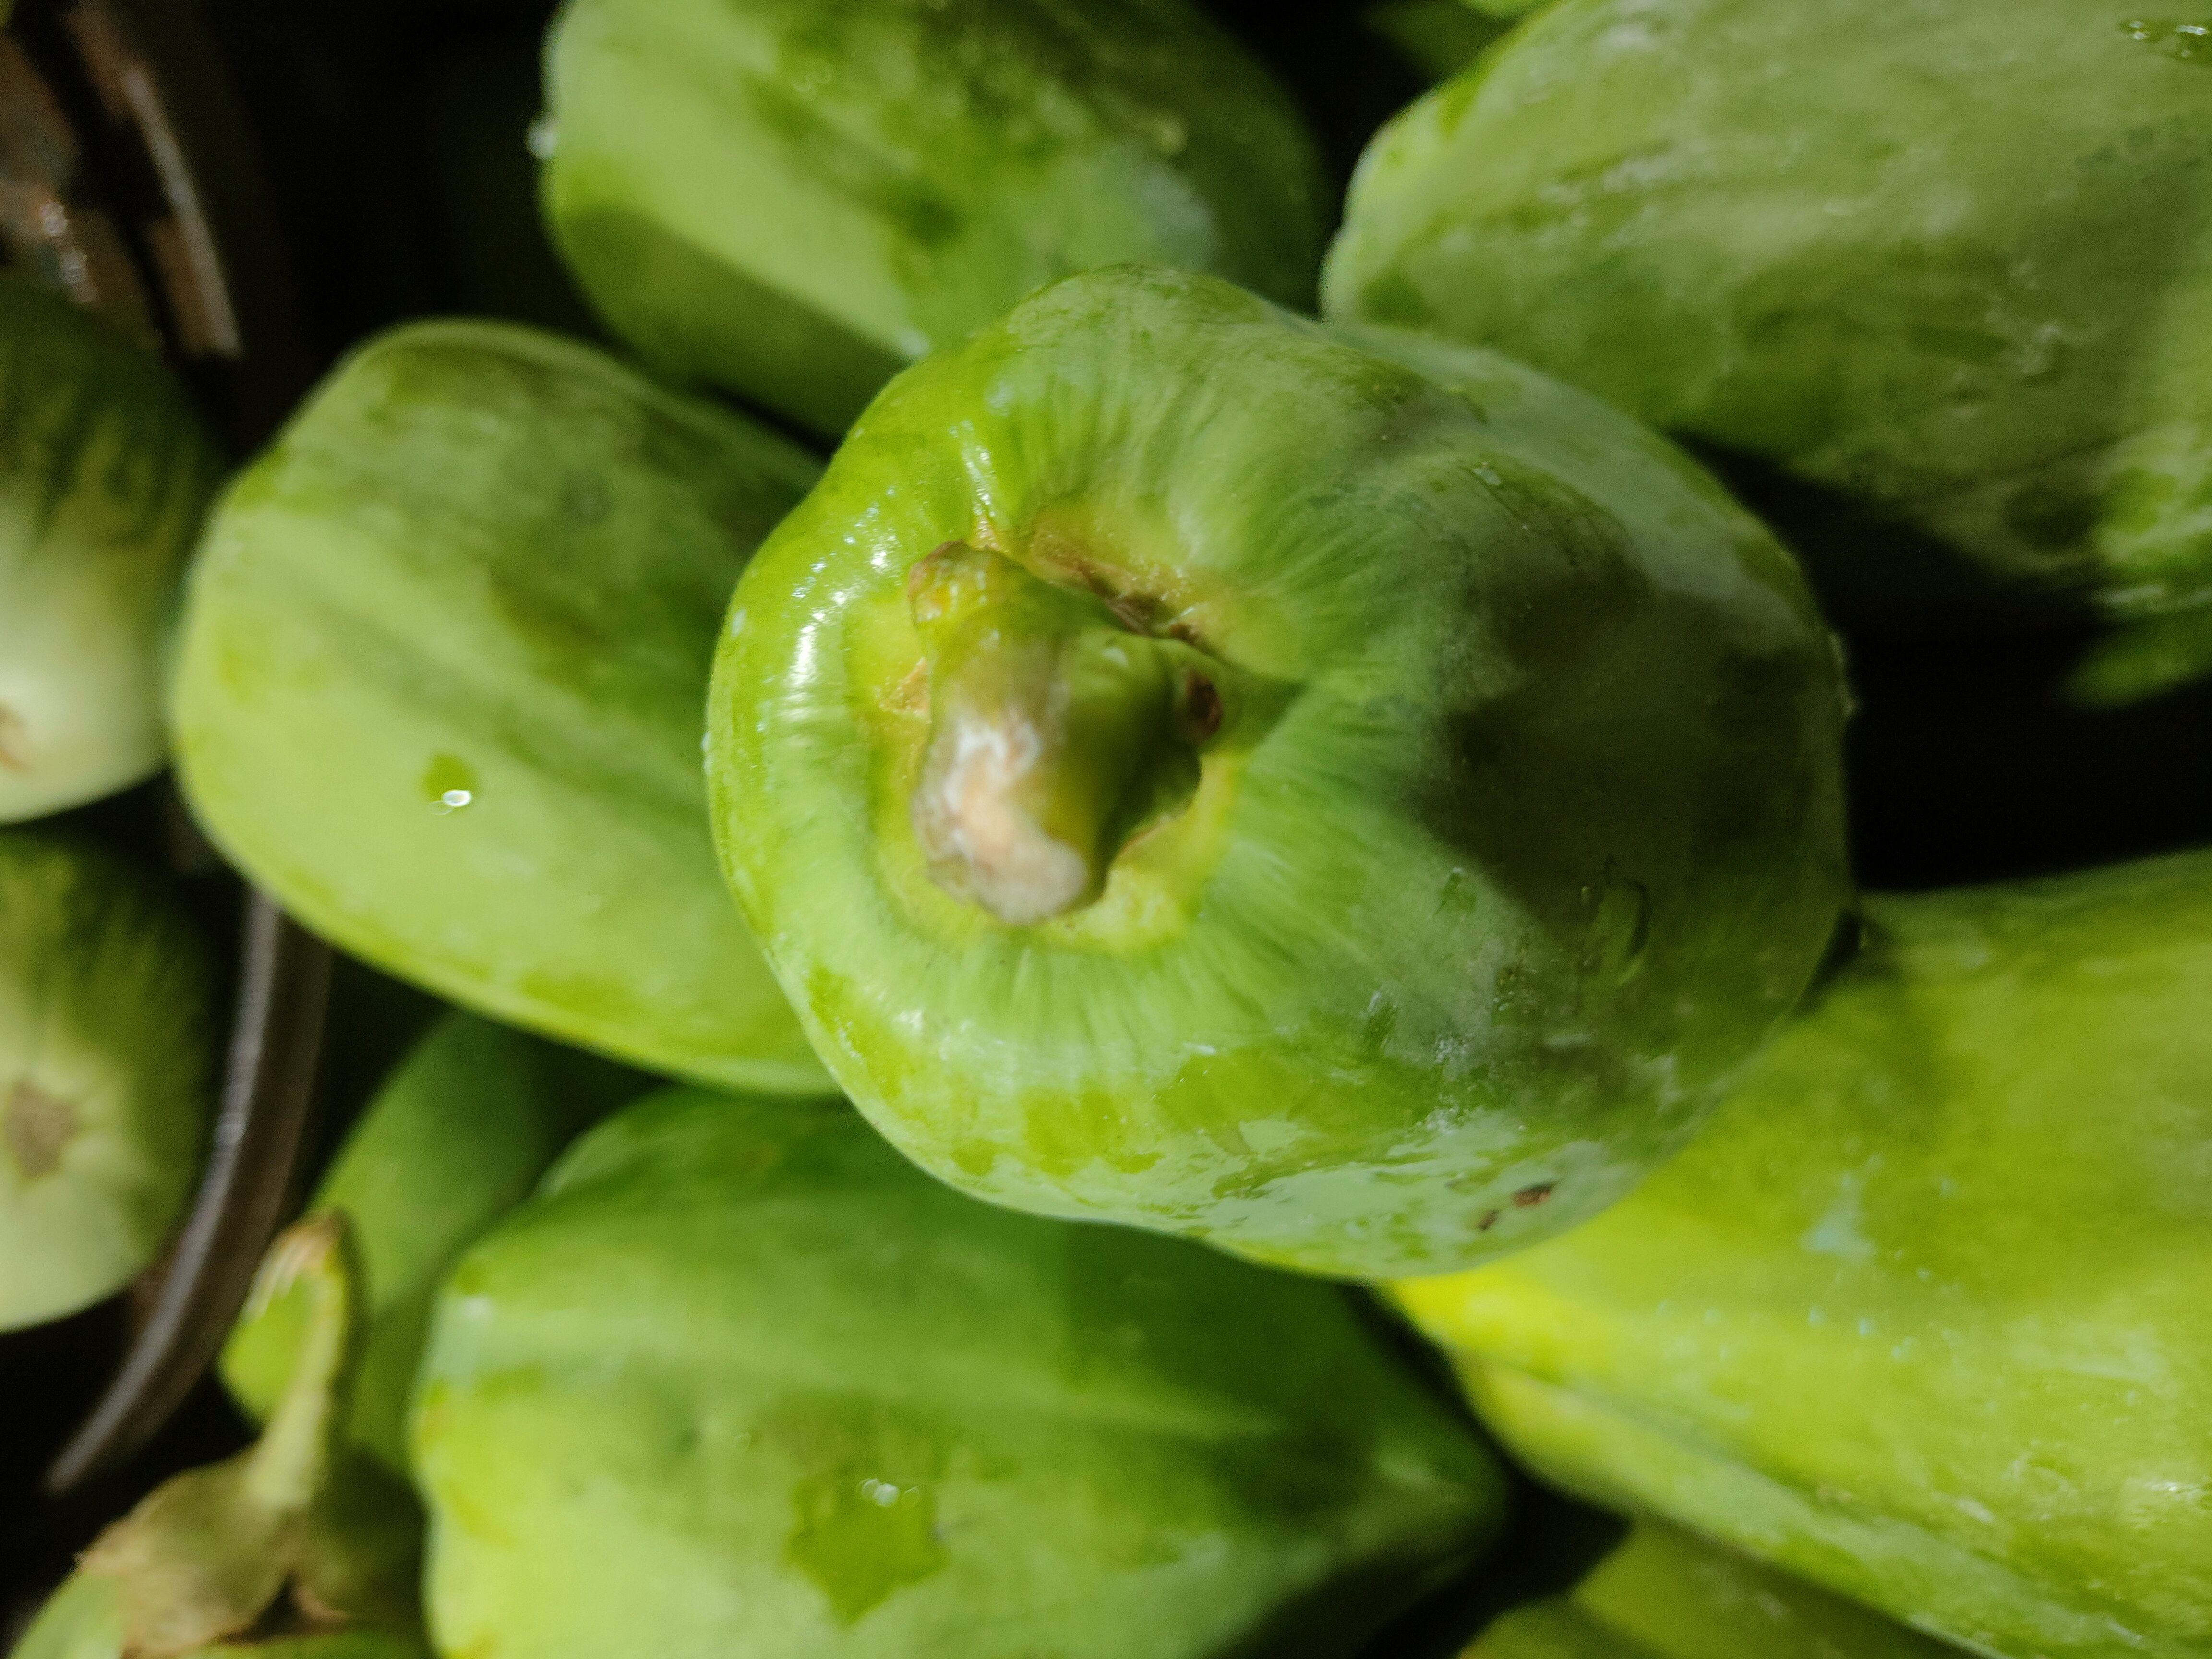
Label: Carica Papaya